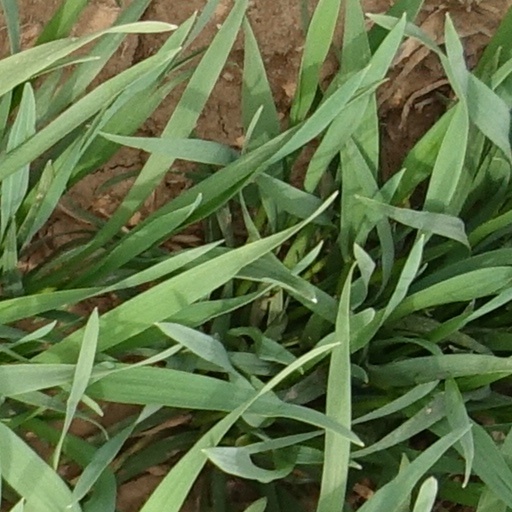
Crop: wheat